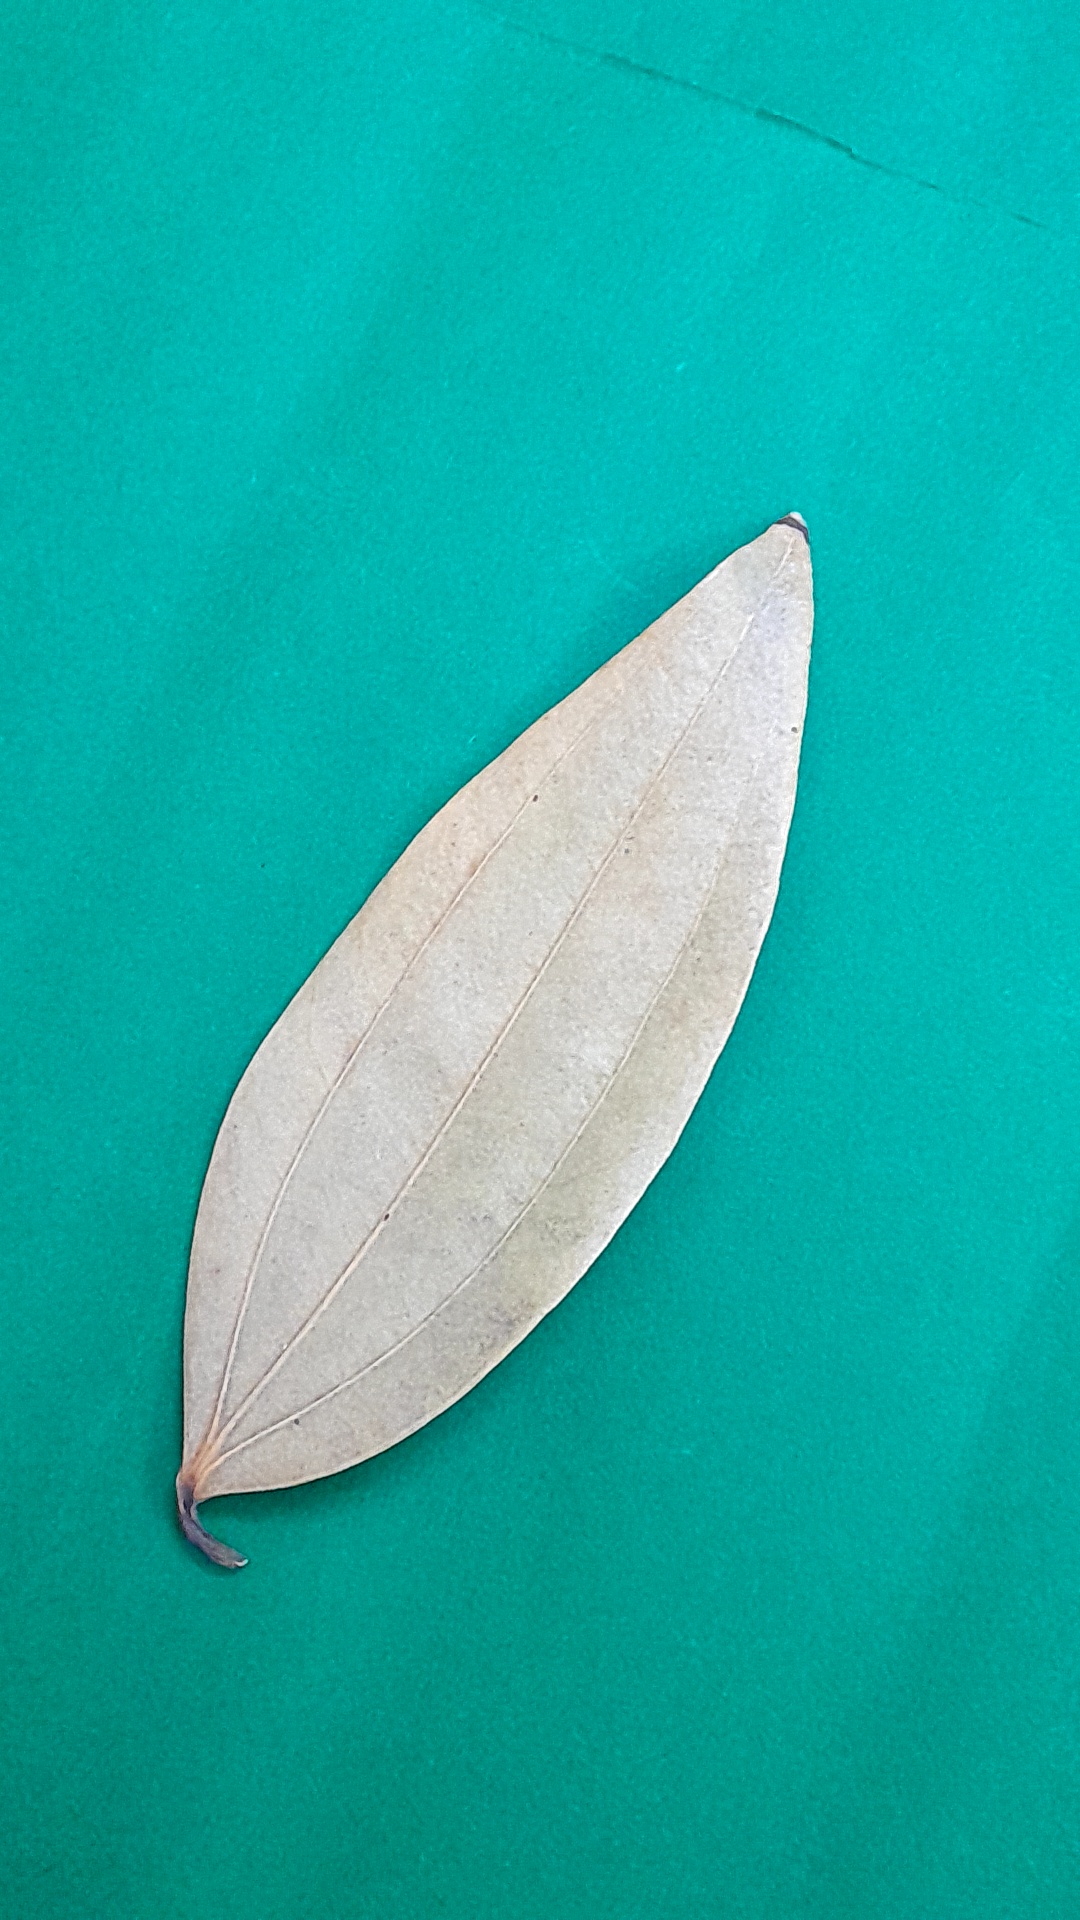
Label: Dry Leaf